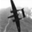
Label: airplane